Michael Morris, 3rd Baron Killanin

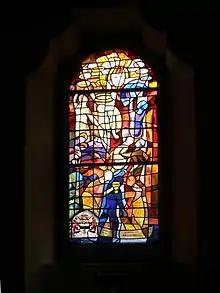
Commemorative stained glass window for Killanin in Spiddal

Killanin died at his home in Dublin aged 84 and, following a bilingual funeral Mass at St Enda's Church in Spiddal, County Galway, he was buried in the family vault in Bohermore Cemetery, Galway.